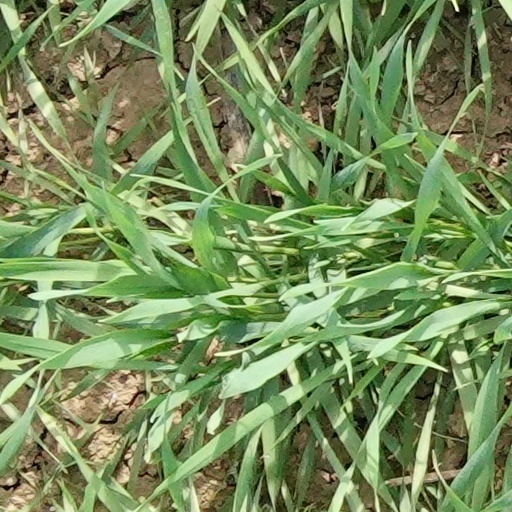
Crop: wheat